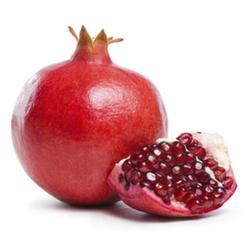
Label: Pomegranate